Jason Bard

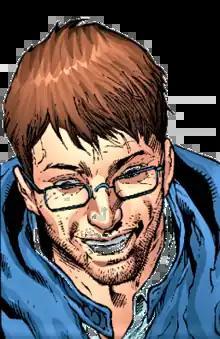
Art from "Batman Eternal" #52 (April 2015) by Tim Seeley.

Jason Bard is a fictional character in the DC Universe. He first appeared in "Detective Comics" #392, which was published in 1969. He appeared in several back-up stories throughout the 1970s and 1980s in "Detective Comics".